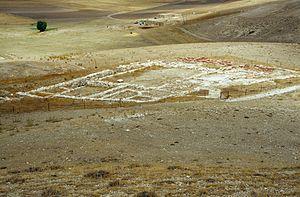
Les Hittites sont un peuple ayant vécu en Anatolie au IIᵉ millénaire av. J.-C. Ils doivent leur nom à la région dans laquelle ils ont établi leur royaume principal, le Hatti, situé en Anatolie centrale autour de leur capitale, Hattusa. C'est à compter de la seconde moitié du XVIIᵉ siècle avant notre ère un des plus puissants royaumes du Moyen-Orient, dominant l'Anatolie jusqu'aux alentours de 1200 av. J.-C. Au XIVᵉ siècle avant notre ère, ils réussissent même à faire passer la majeure partie de la Syrie sous leur coupe, ce qui les met en rivalité avec d'autres puissants royaumes du Moyen-Orient : l'Égypte, le Mittani et l'Assyrie.
Kuşaklı est un site archéologique de Turquie, situé dans la province de Sivas. Ses ruines sont celles de l'ancienne ville hittite nommée Sarissa, centre provincial du XVIᵉ siècle av. J.-C. au XIIᵉ siècle av. J.-C. Elle est explorée depuis 1992 par une équipe archéologique allemande sous la direction de Andreas Müller-Karpe.